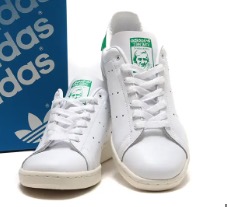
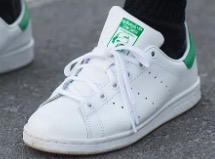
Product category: misc
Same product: yes